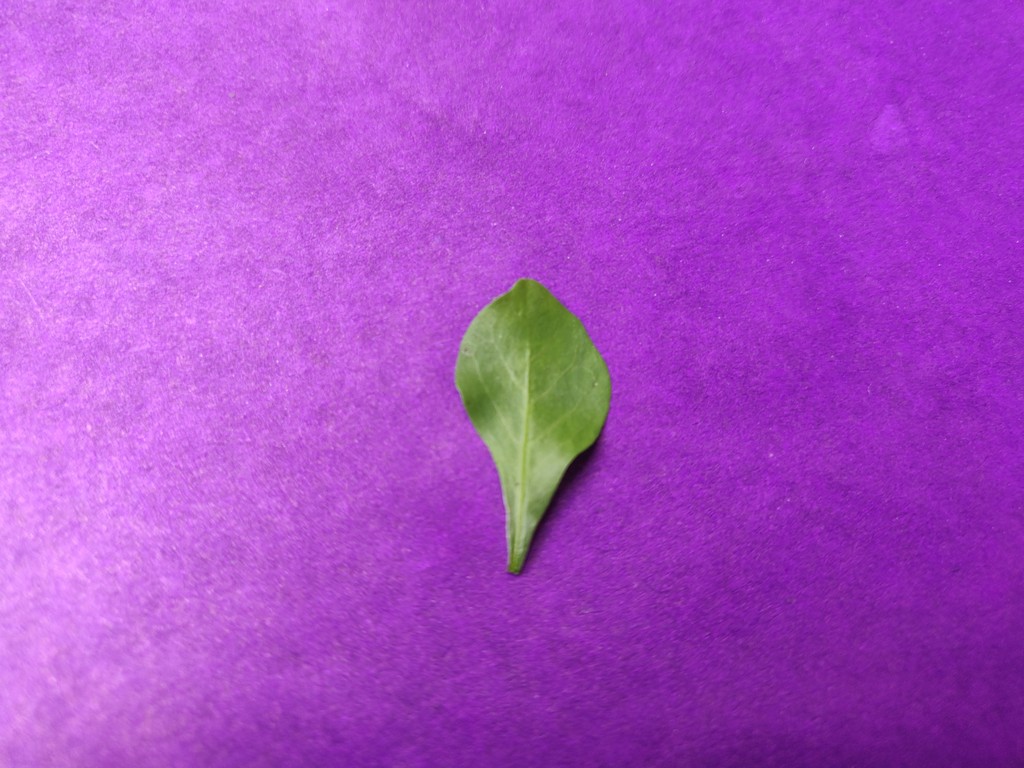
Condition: Healthy
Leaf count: single
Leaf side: front